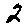
Label: 2